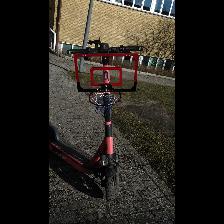
Label: NonHuman